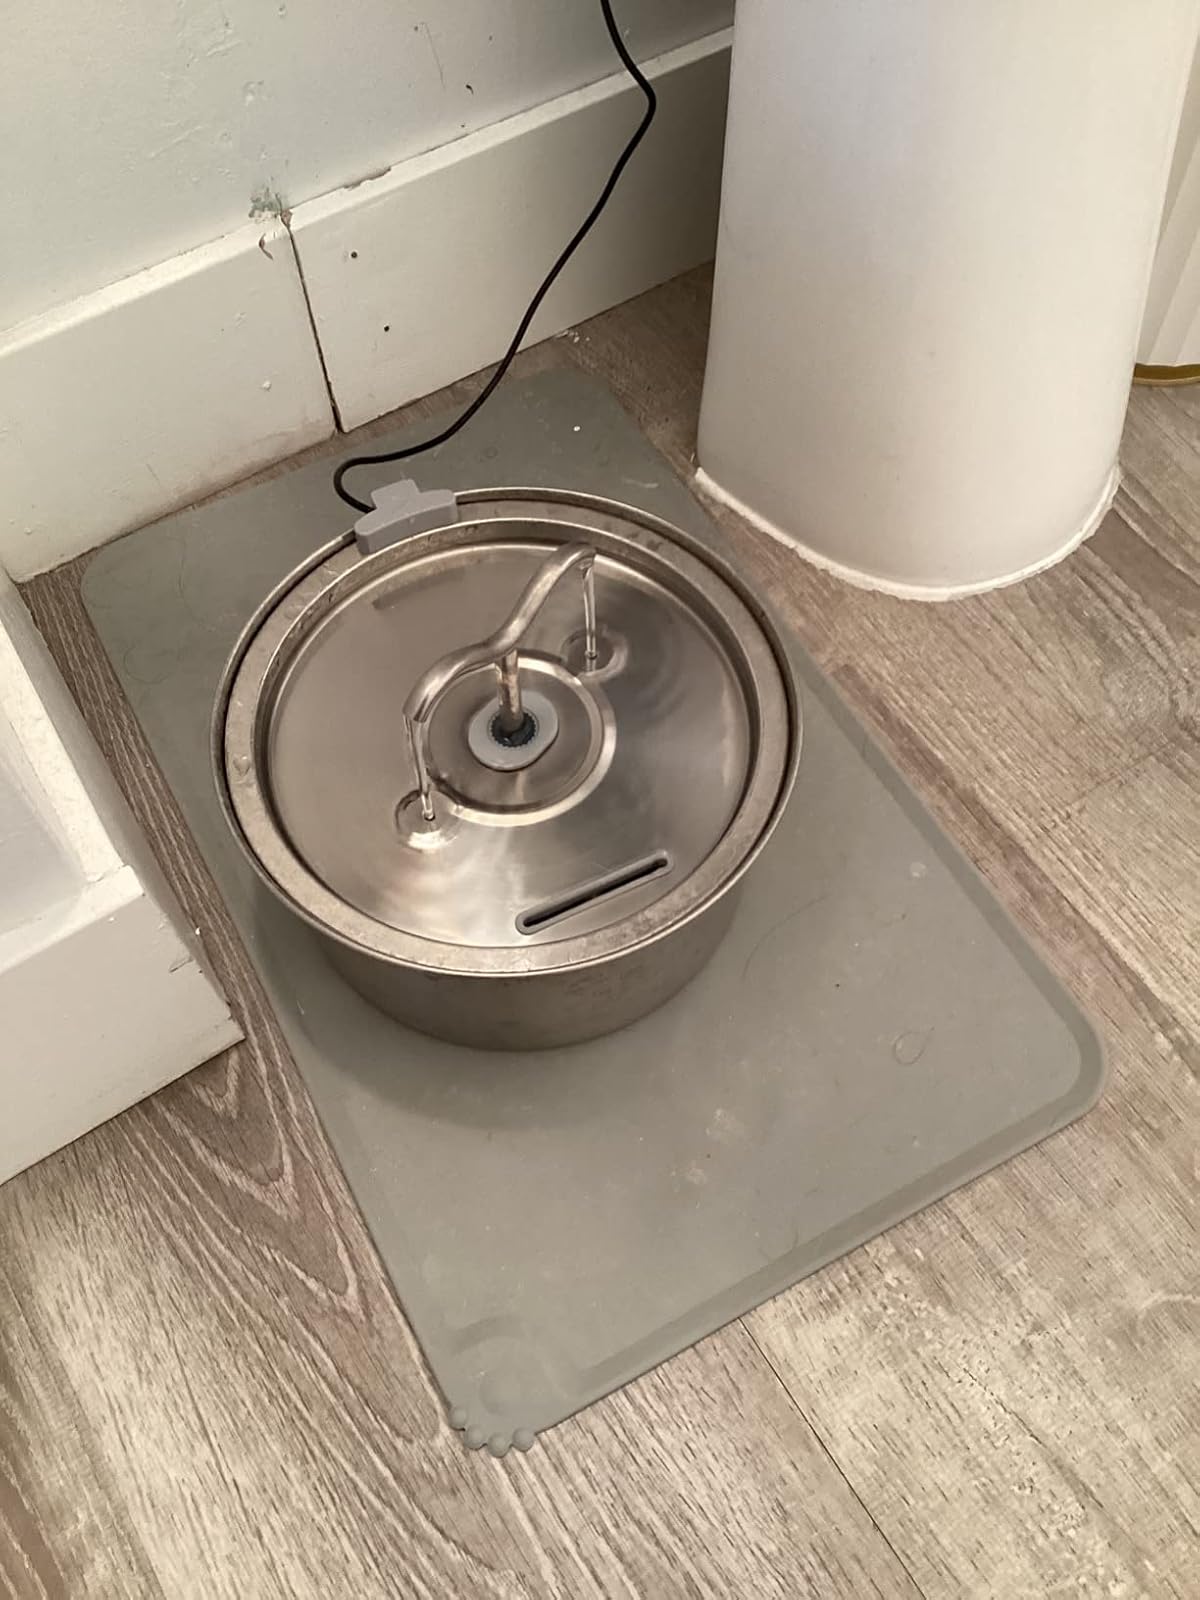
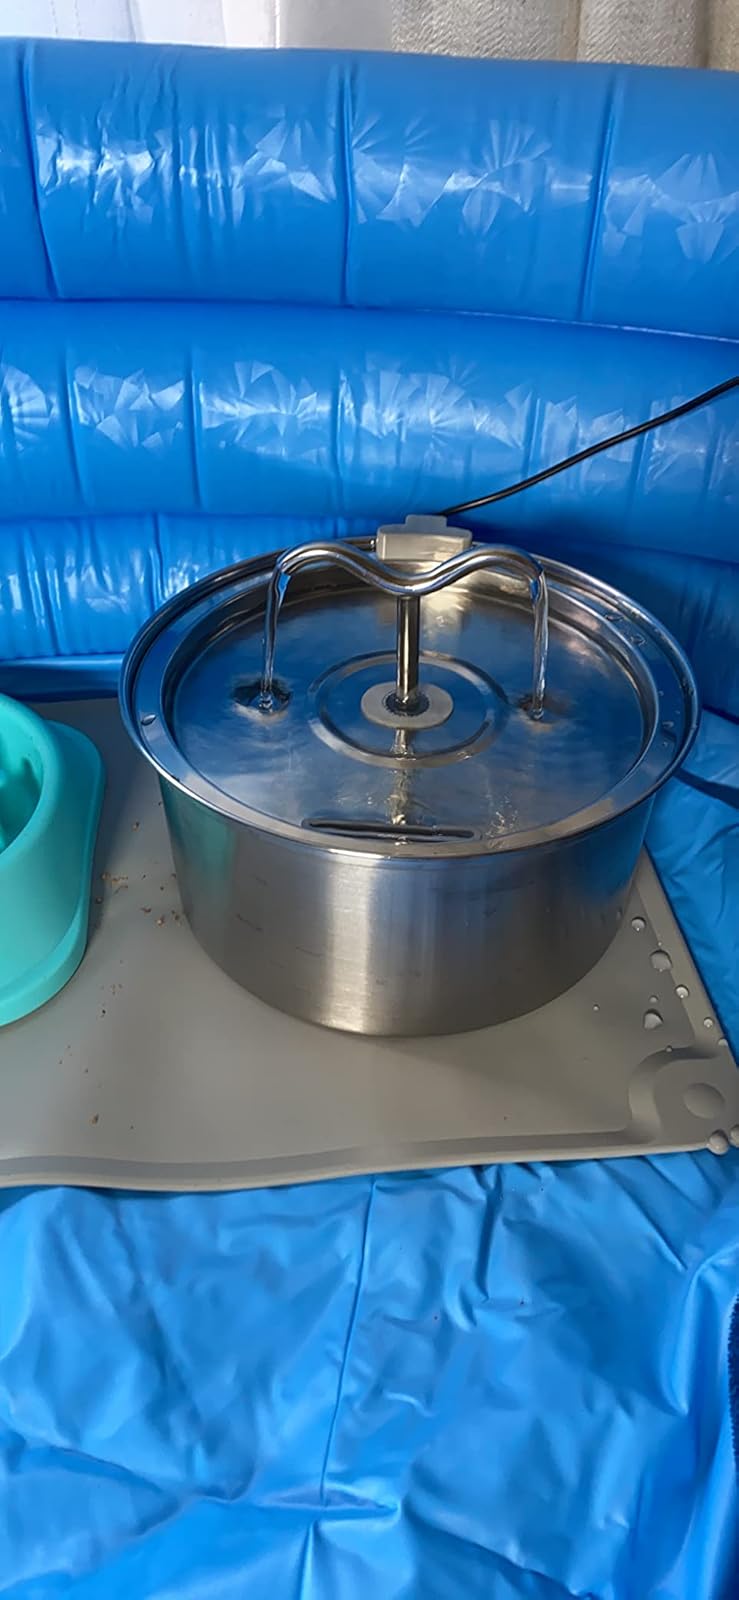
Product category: items_bowl
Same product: yes